CrossFit Games

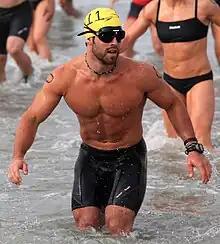
Rich Froning in an ocean swim event at the 2012 CrossFit Games

Interest and attendance at the Games outgrew the ranch in Aromas, and in 2010 the Games venue was moved to the Home Depot Center in Carson, California. Participation in the event continued to grow, and the qualification for the 2010 Games was adjusted to include multiple Sectionals, a series of events open to all athletes who wanted to qualify for one of the 17 Regionals. The 17 regions divided Canada and the United States into 12 regions, with the remaining regions roughly corresponding to the five other populated continents. The Games also expanded the Team Division to groups of six athletes and added a Masters Division for individual men and women aged 55 and up.